The Affairs of Jimmy Valentine

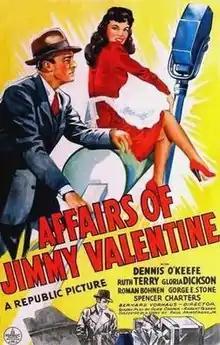

The Affairs of Jimmy Valentine is a 1942 American comedy crime film directed by Bernard Vorhaus and starring Dennis O'Keefe, Ruth Terry, and Gloria Dickson.